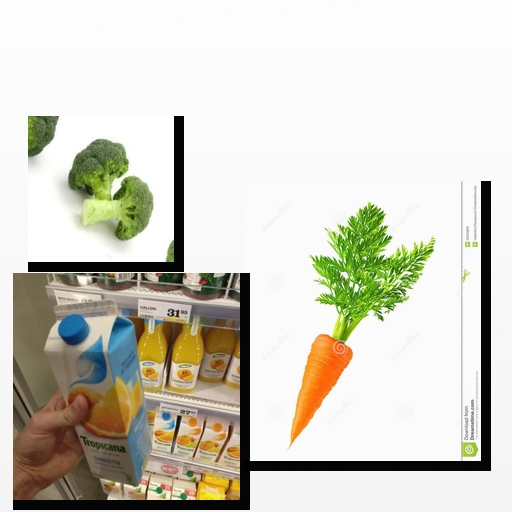
Food items: mixed_juice, carrot, broccoli